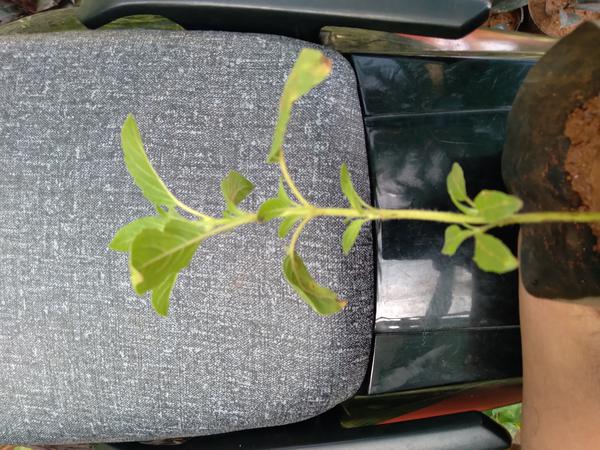
Plant: Tulasi